Disappearance of Paula Jean Welden

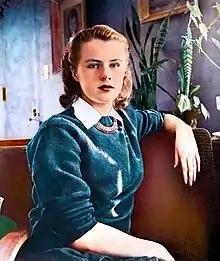
Circulated photograph of Welden

Paula Jean Welden (born October 19, 1928; disappeared December 1, 1946) was an American college student who disappeared while walking on Vermont's Long Trail hiking route. Local sheriffs were criticized for errors made in the investigation, which led to the creation of the Vermont State Police. Welden's fate remains unsolved, and was one of several unexplained disappearances in the same area at the time.